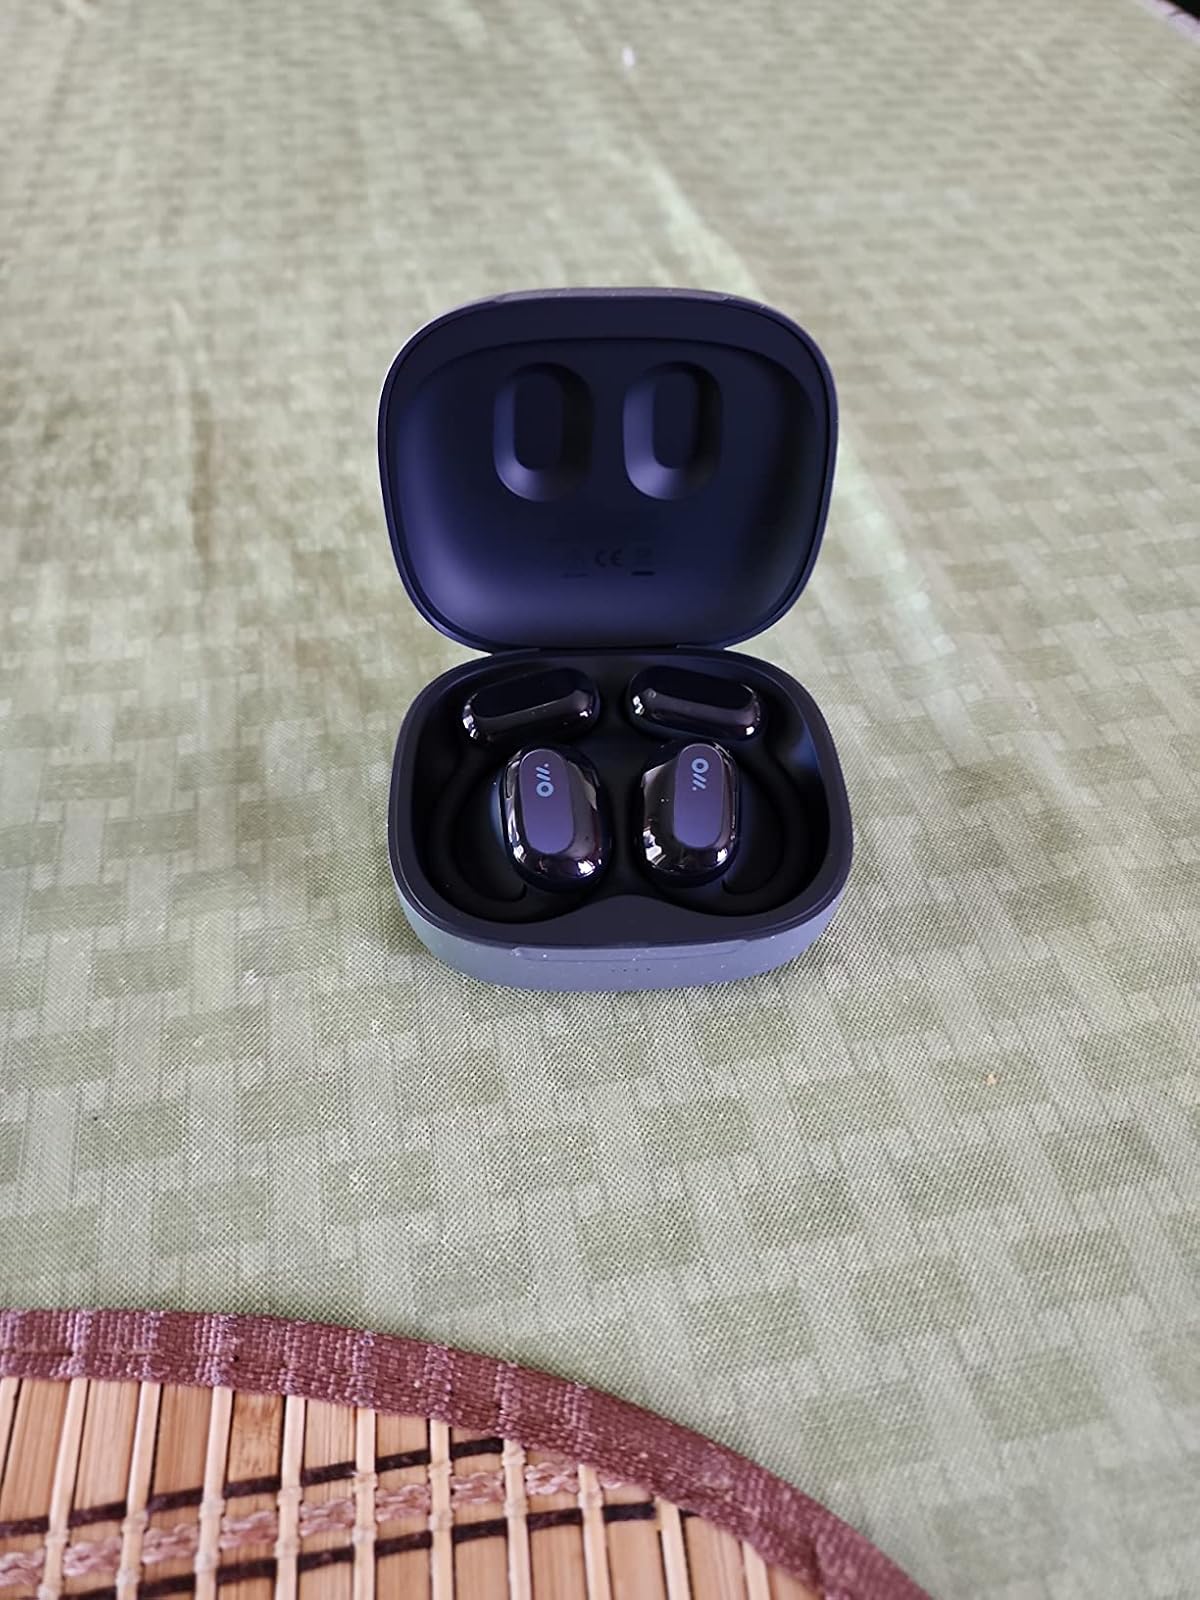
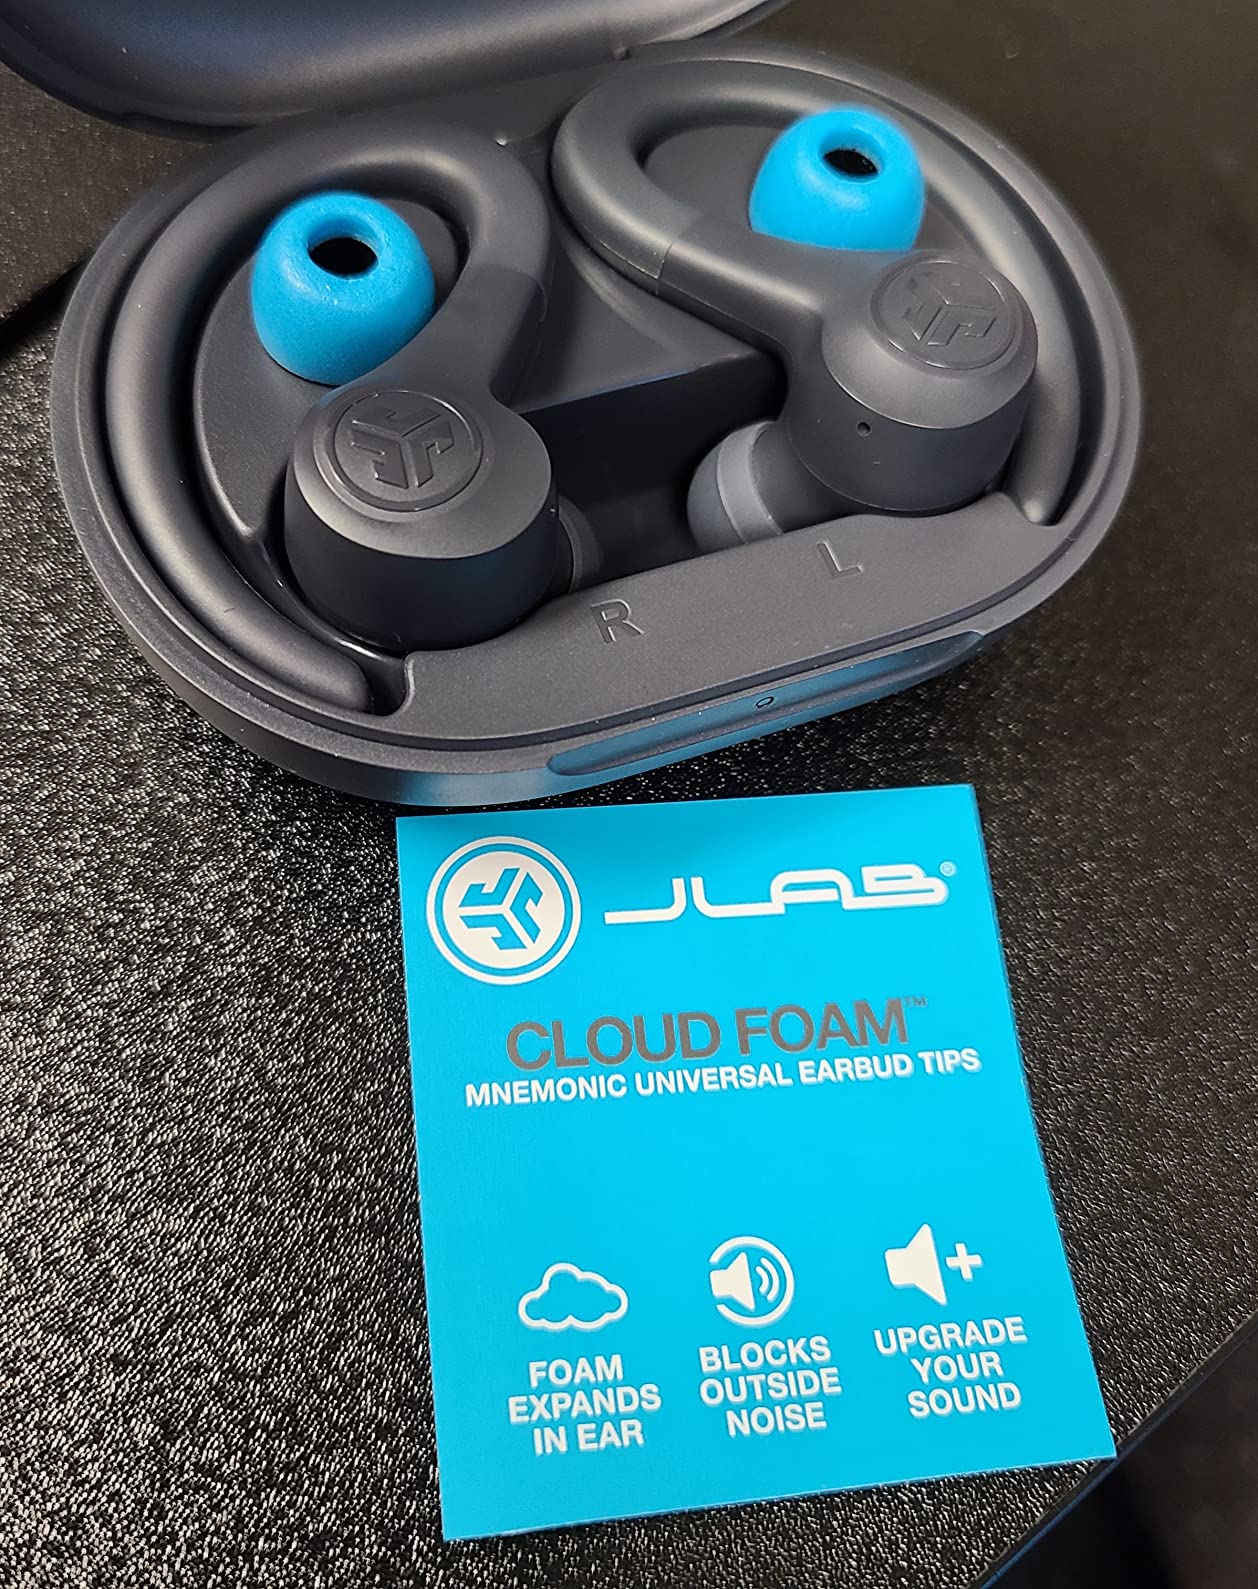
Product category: earbuds
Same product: no